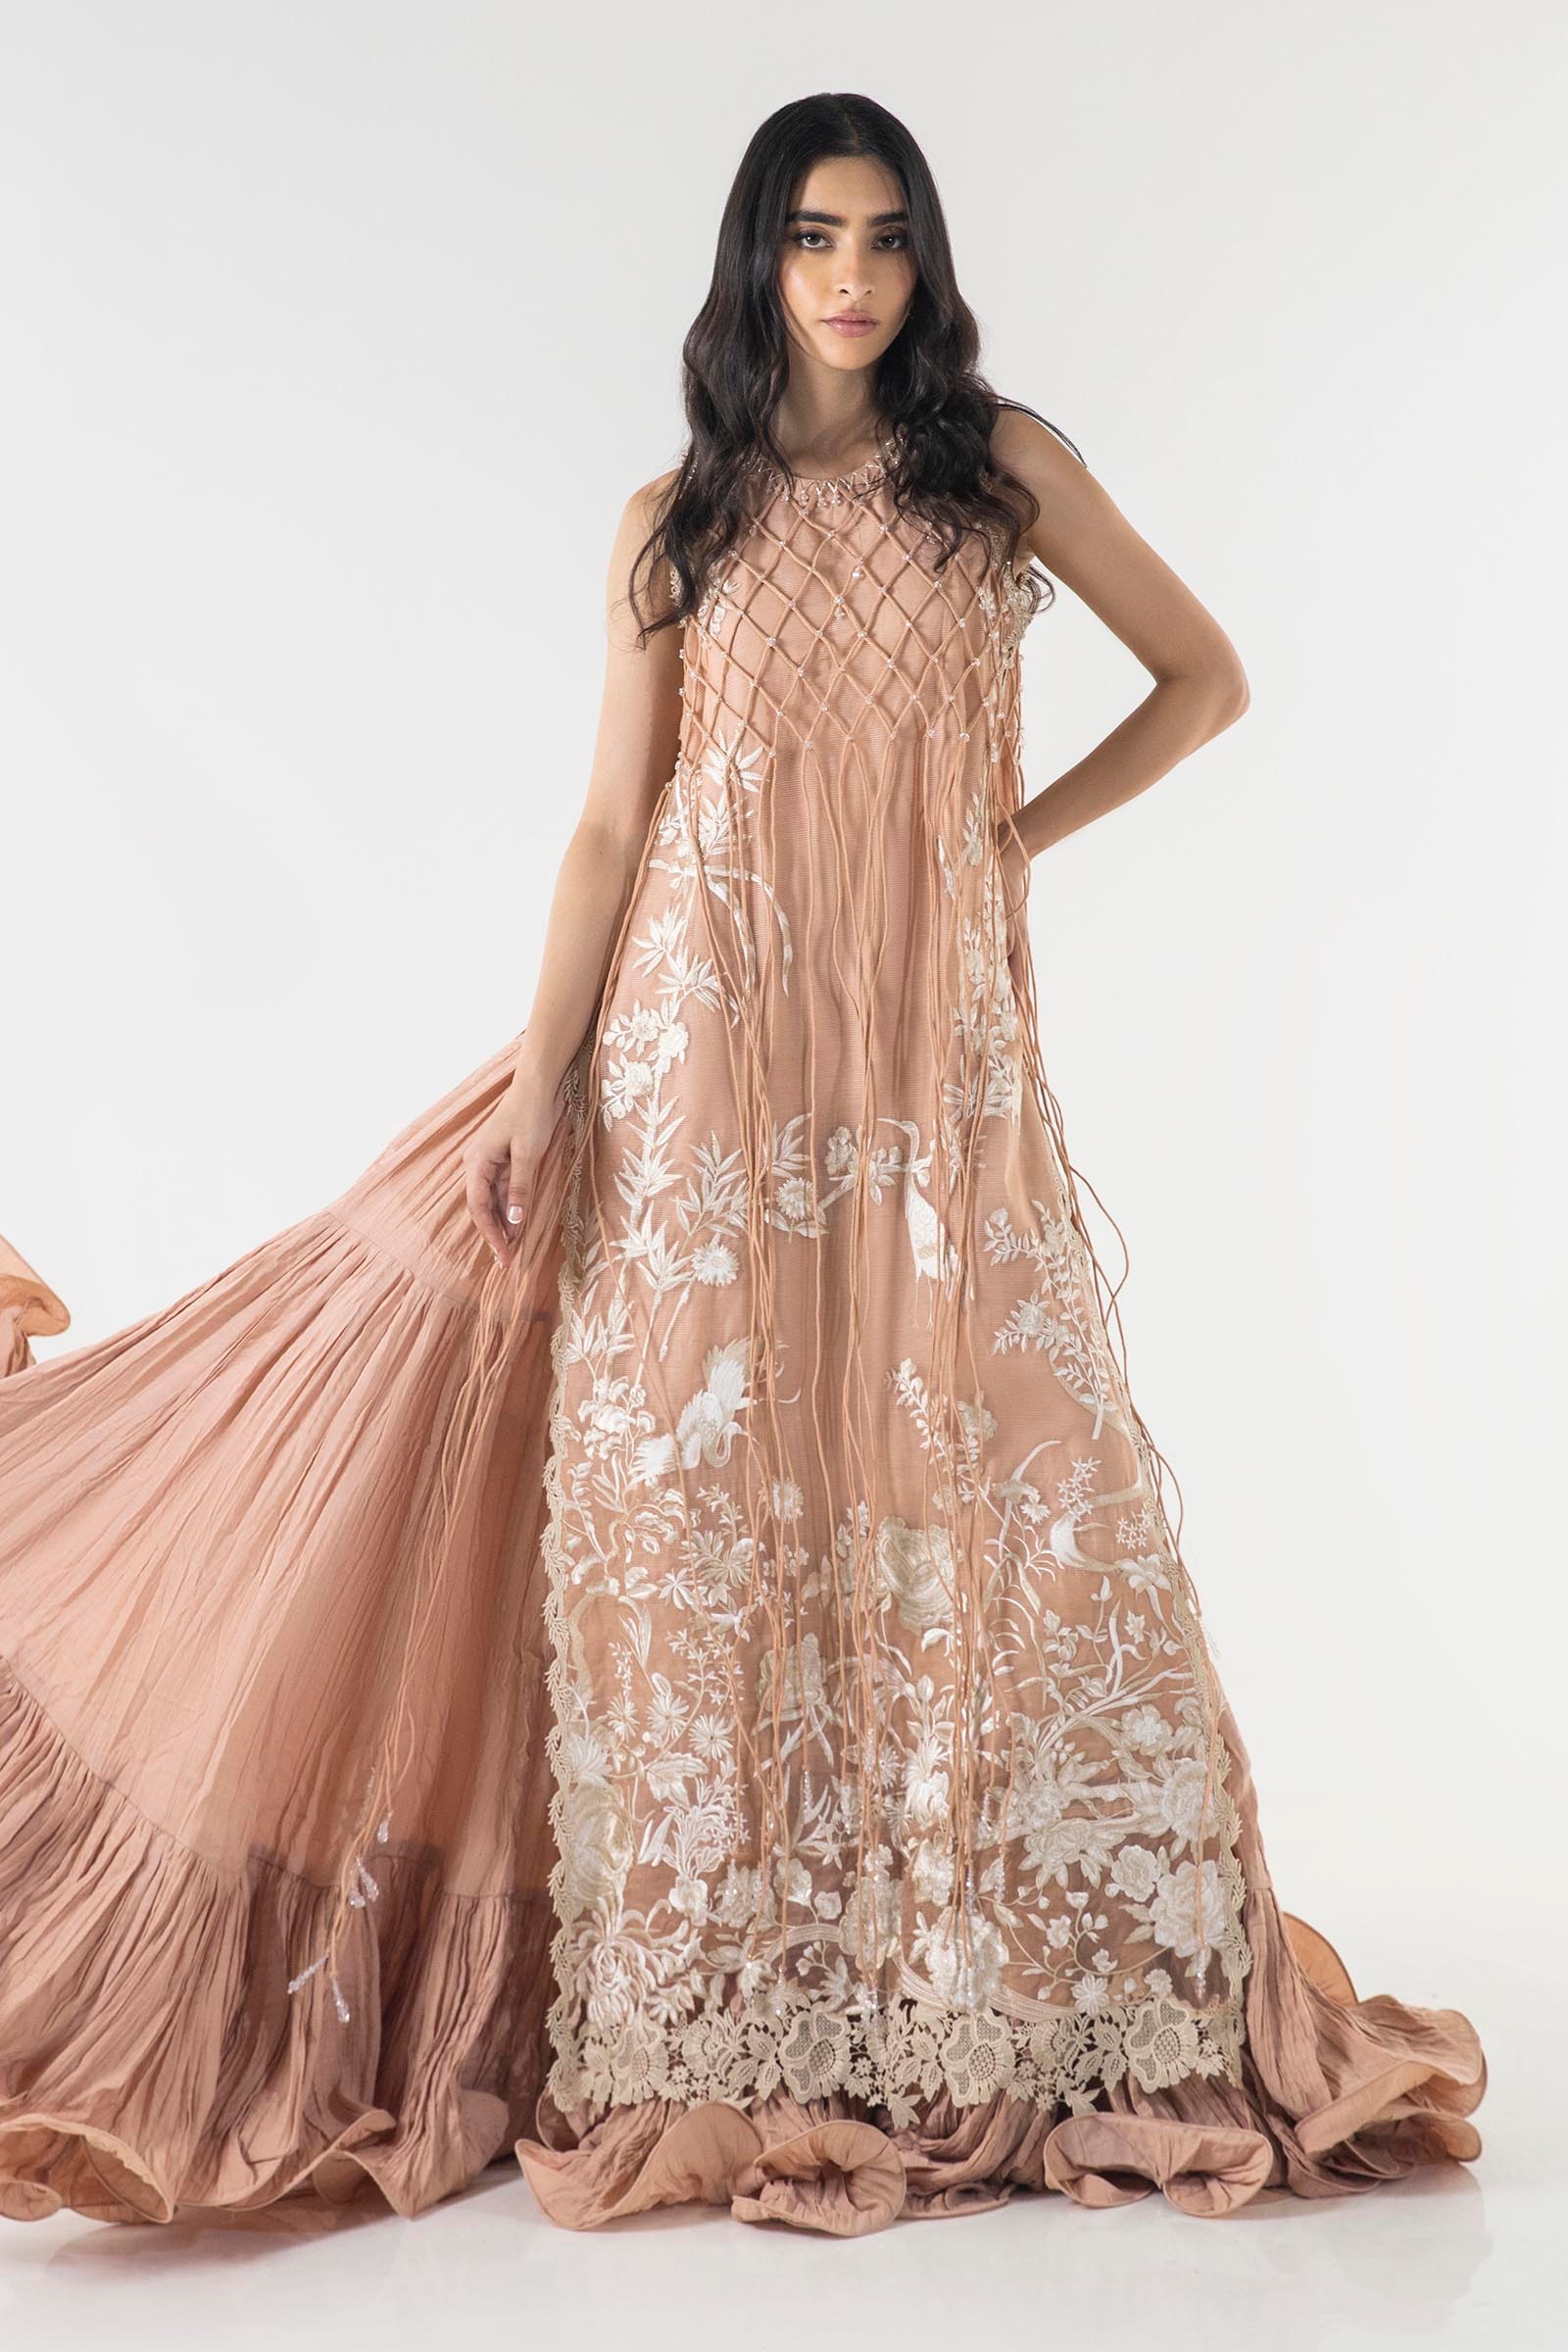
rose gold embroidered mesh gown